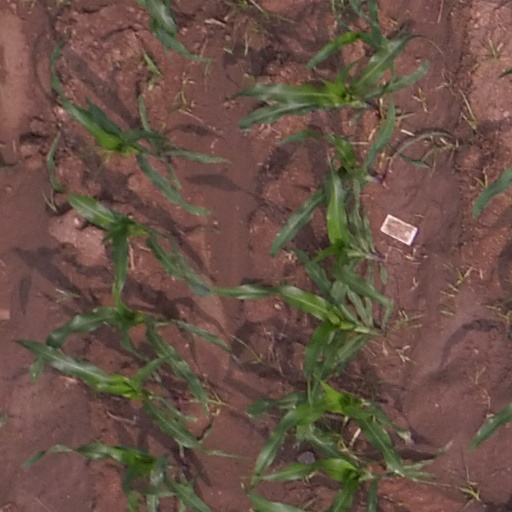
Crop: maize; corn